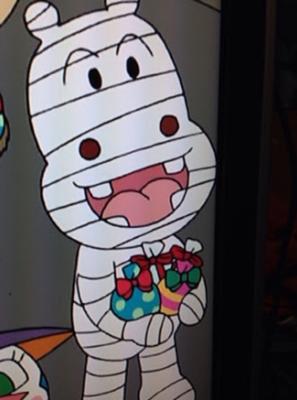
回答: マキバオーじゃねぇよっ!